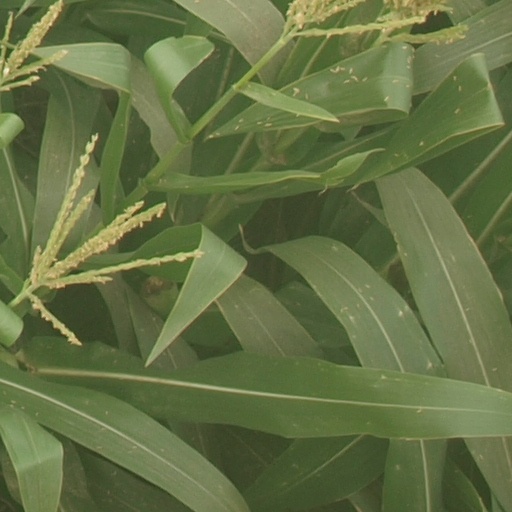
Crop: maize; corn